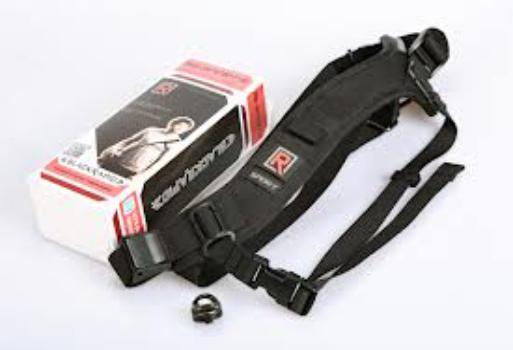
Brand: Black Rapid
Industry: Others